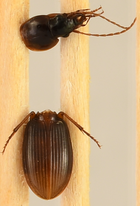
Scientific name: Synuchus impunctatus
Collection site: Bartlett Experimental Forest NEON (BART), plot BART_081